MAZ-535

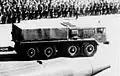
MAZ-535 military heavy tractor

MAZ-535 is a family of heavy four-axle (8x8) tractor trucks developed between 1954 and 1959 by the Special Design Bureau of the Minsk Automobile Plant under the direction of B. L. Shaposhnik. From 1958 to 1961, they were produced at the Minsk plant, and from 1961, production was transferred to the Kurgan Wheel Tractor Plant, where they were manufactured until 1964, when they were replaced by the more powerful MAZ-537 family of tractors.